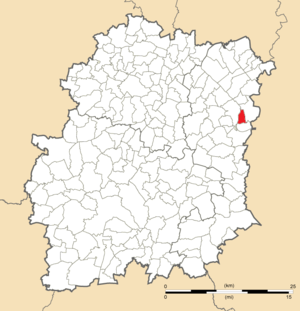
Carte de position de Saintry-sur-Seine en Essonne (91)
Saintry-sur-Seine est une commune française située à trente et un kilomètres au sud-est de Paris dans le département de l'Essonne en région Île-de-France.